Île de la Cité

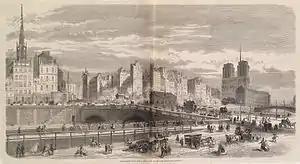
Haussmann's demolition of the overcrowded streets of the island (1862)

In the early 19th century, with the restoration of the monarchy, the old palace was substantially rebuilt for its function as the centre of the judicial system. An expiatory chapel was built where the cell of Marie-Antoinette had been. Between 1820 and 1828, the façade between the Tower of the Horloge and the Tower of Bonbec was rebuilt. It remained a prison; the future Napoleon III was imprisoned there for a time following a failed attempt to overthrow the government.